Sri Kshetra Adichunchanagiri

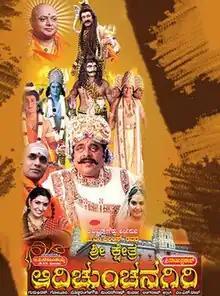
Official poster

Sri Kshetra Adichunchanagiri is a 2012 Indian Kannada-language devotional film directed by Om Sai Prakash starring Ambareesh, Sriimurali, Ramkumar, Shivakumar and Harish Raj.